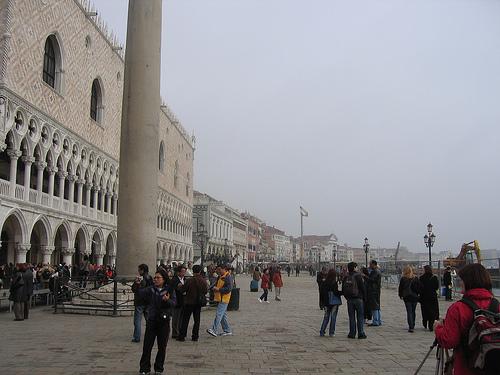
Weather: foggy or hazy